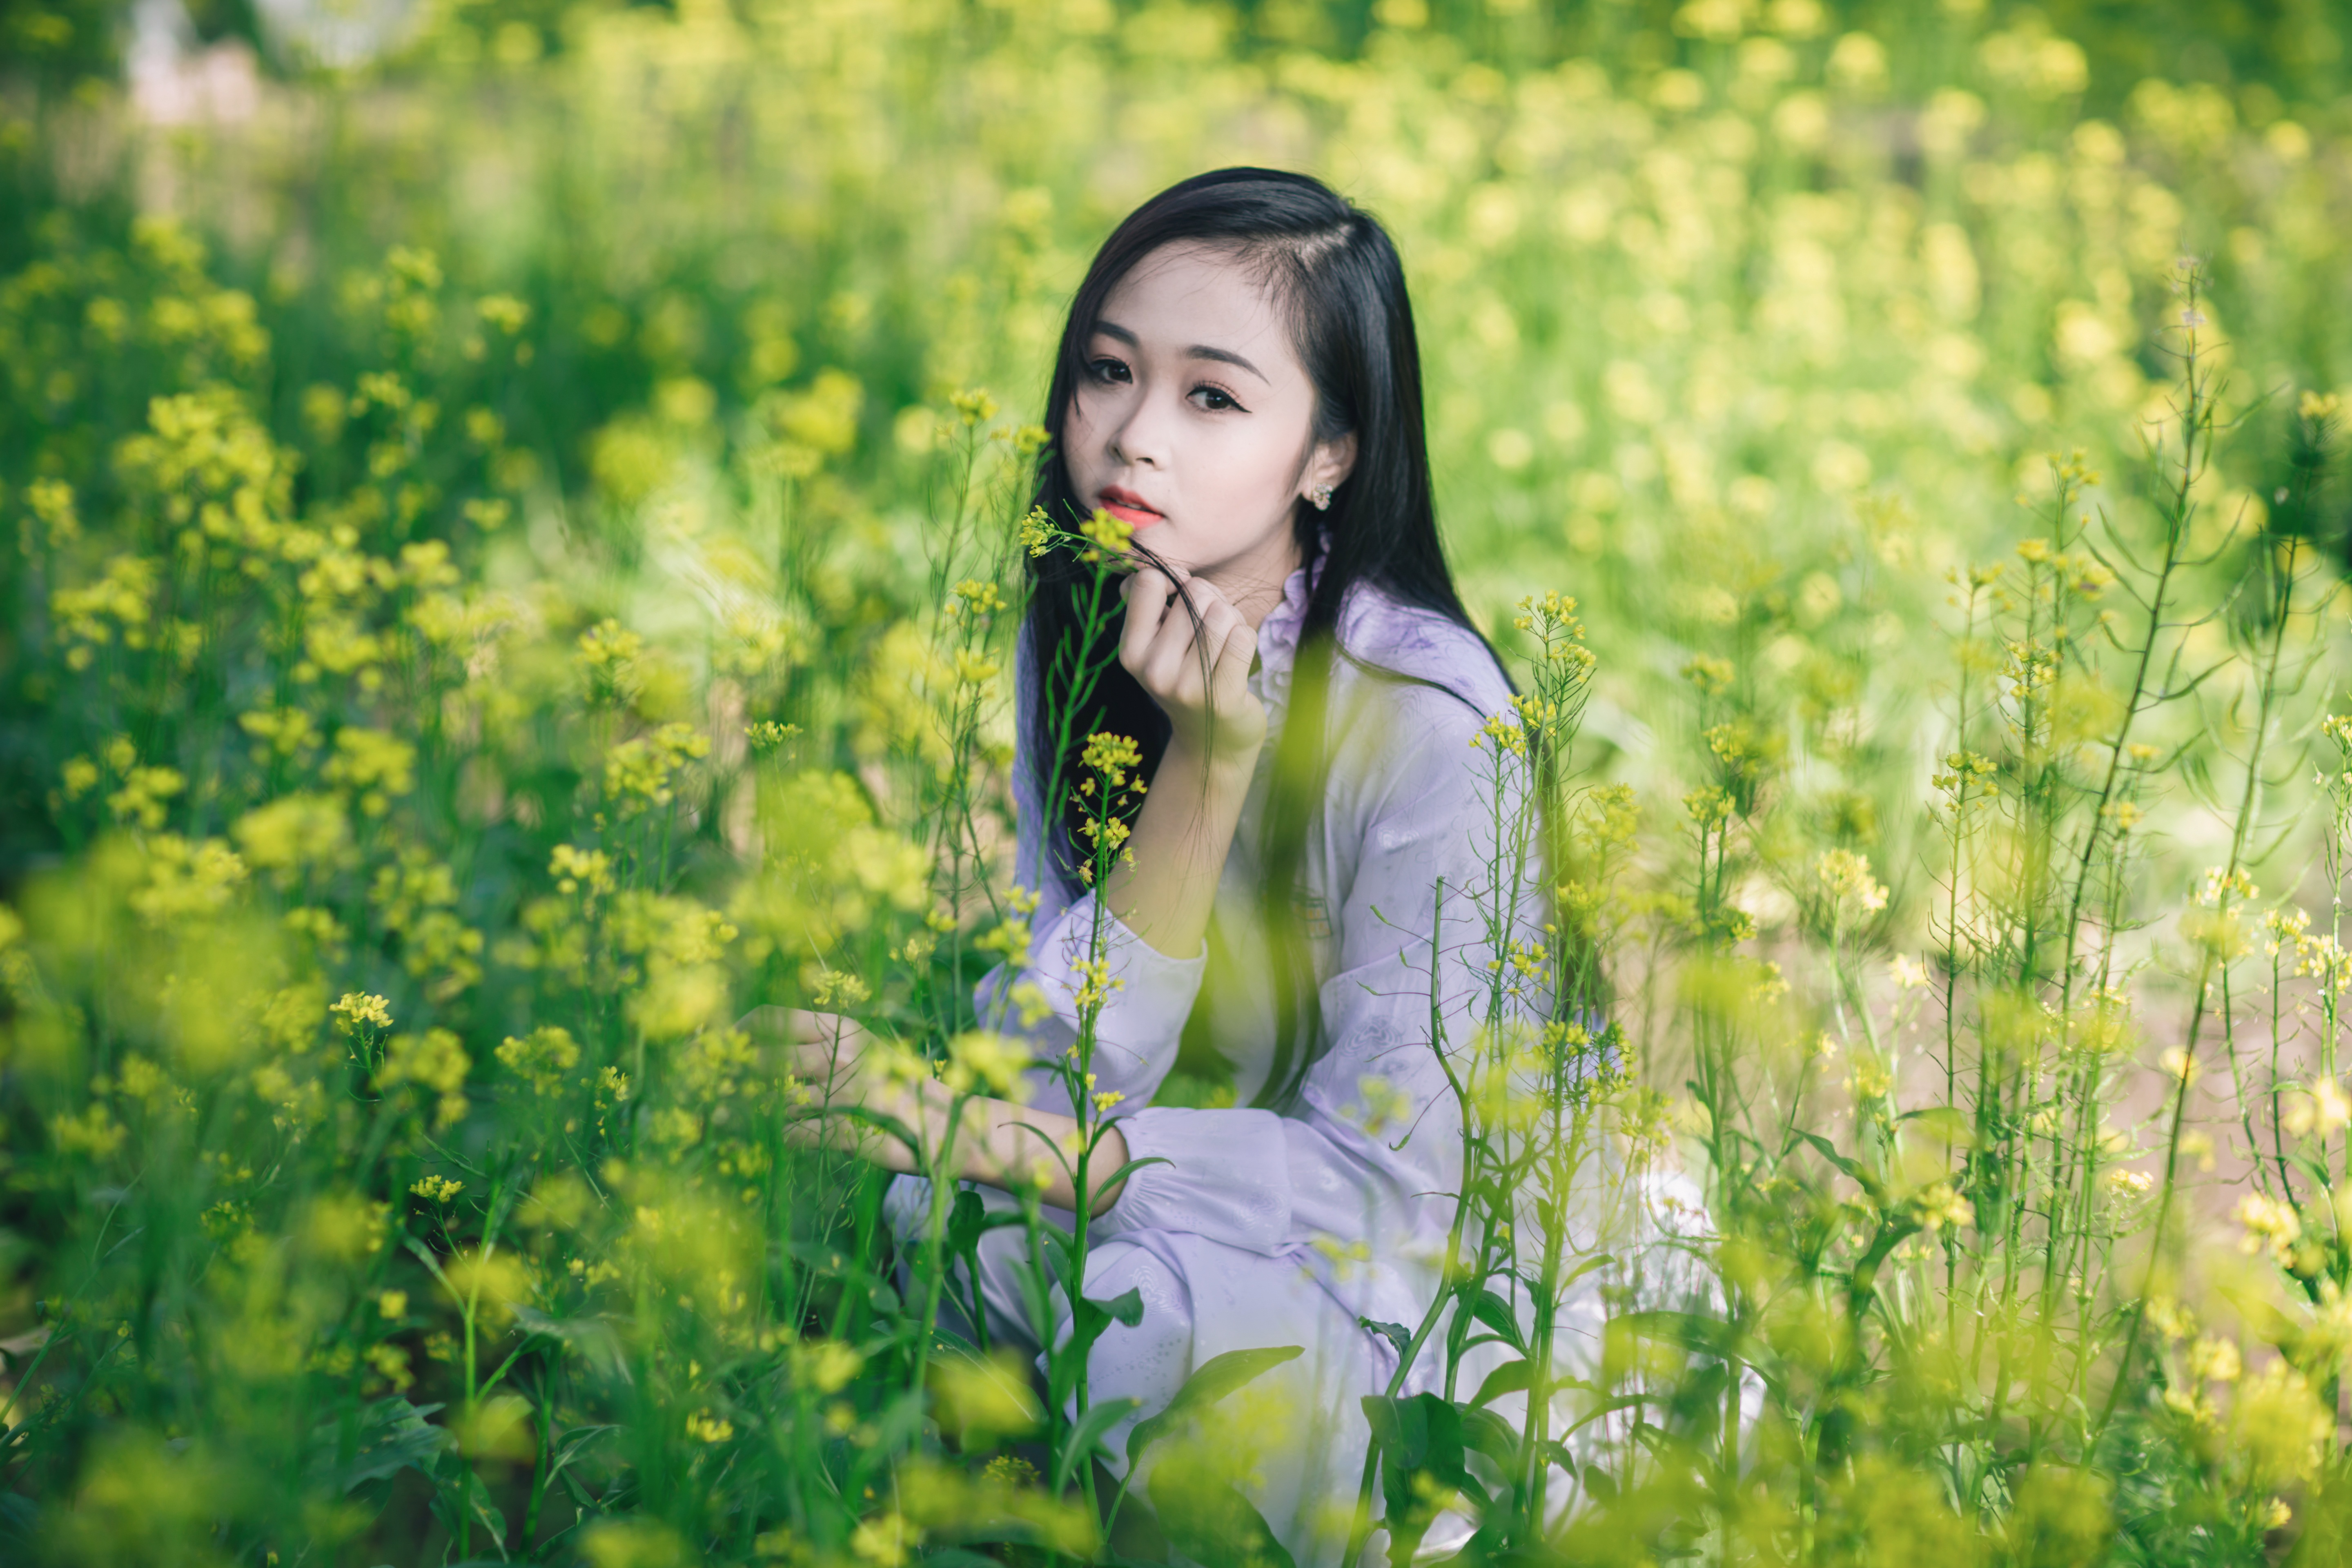
nature, grass, plant, girl, field, photography, meadow, sunlight, flower, female, young, green, agriculture, garden, gardening, flowering plant, portrait photography, land plant